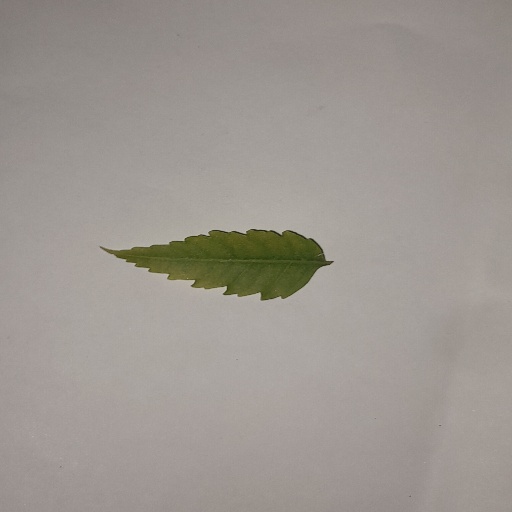
Species: Neem
Leaf condition: Yellow Leaf